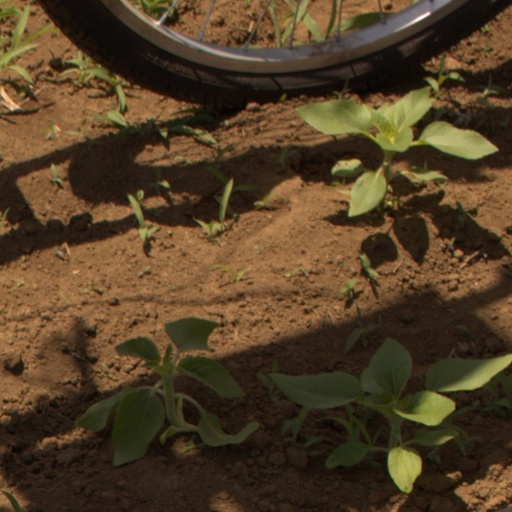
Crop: Jerusalem artichoke